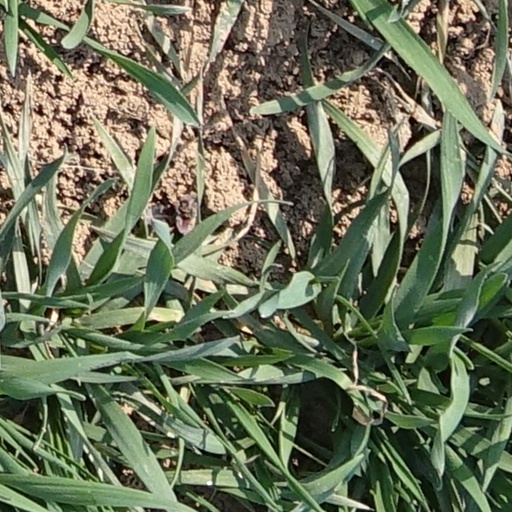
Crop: wheat